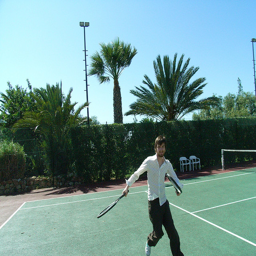
A man standing on a tennis court holding a racquet.
A man running with a tennis racquet and book in hand.
A man is playing tennis on a green court.
A man is playing tennis in his regular clothing
A man playing a casual games of tennis.